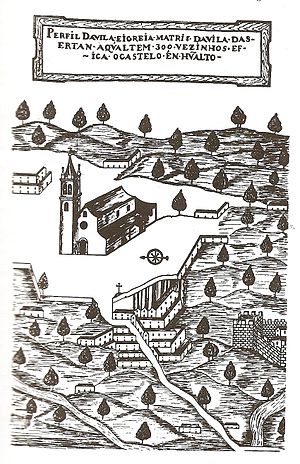
Sertã
Sertã er en by i Portugal med et indbyggertal på 15.880.